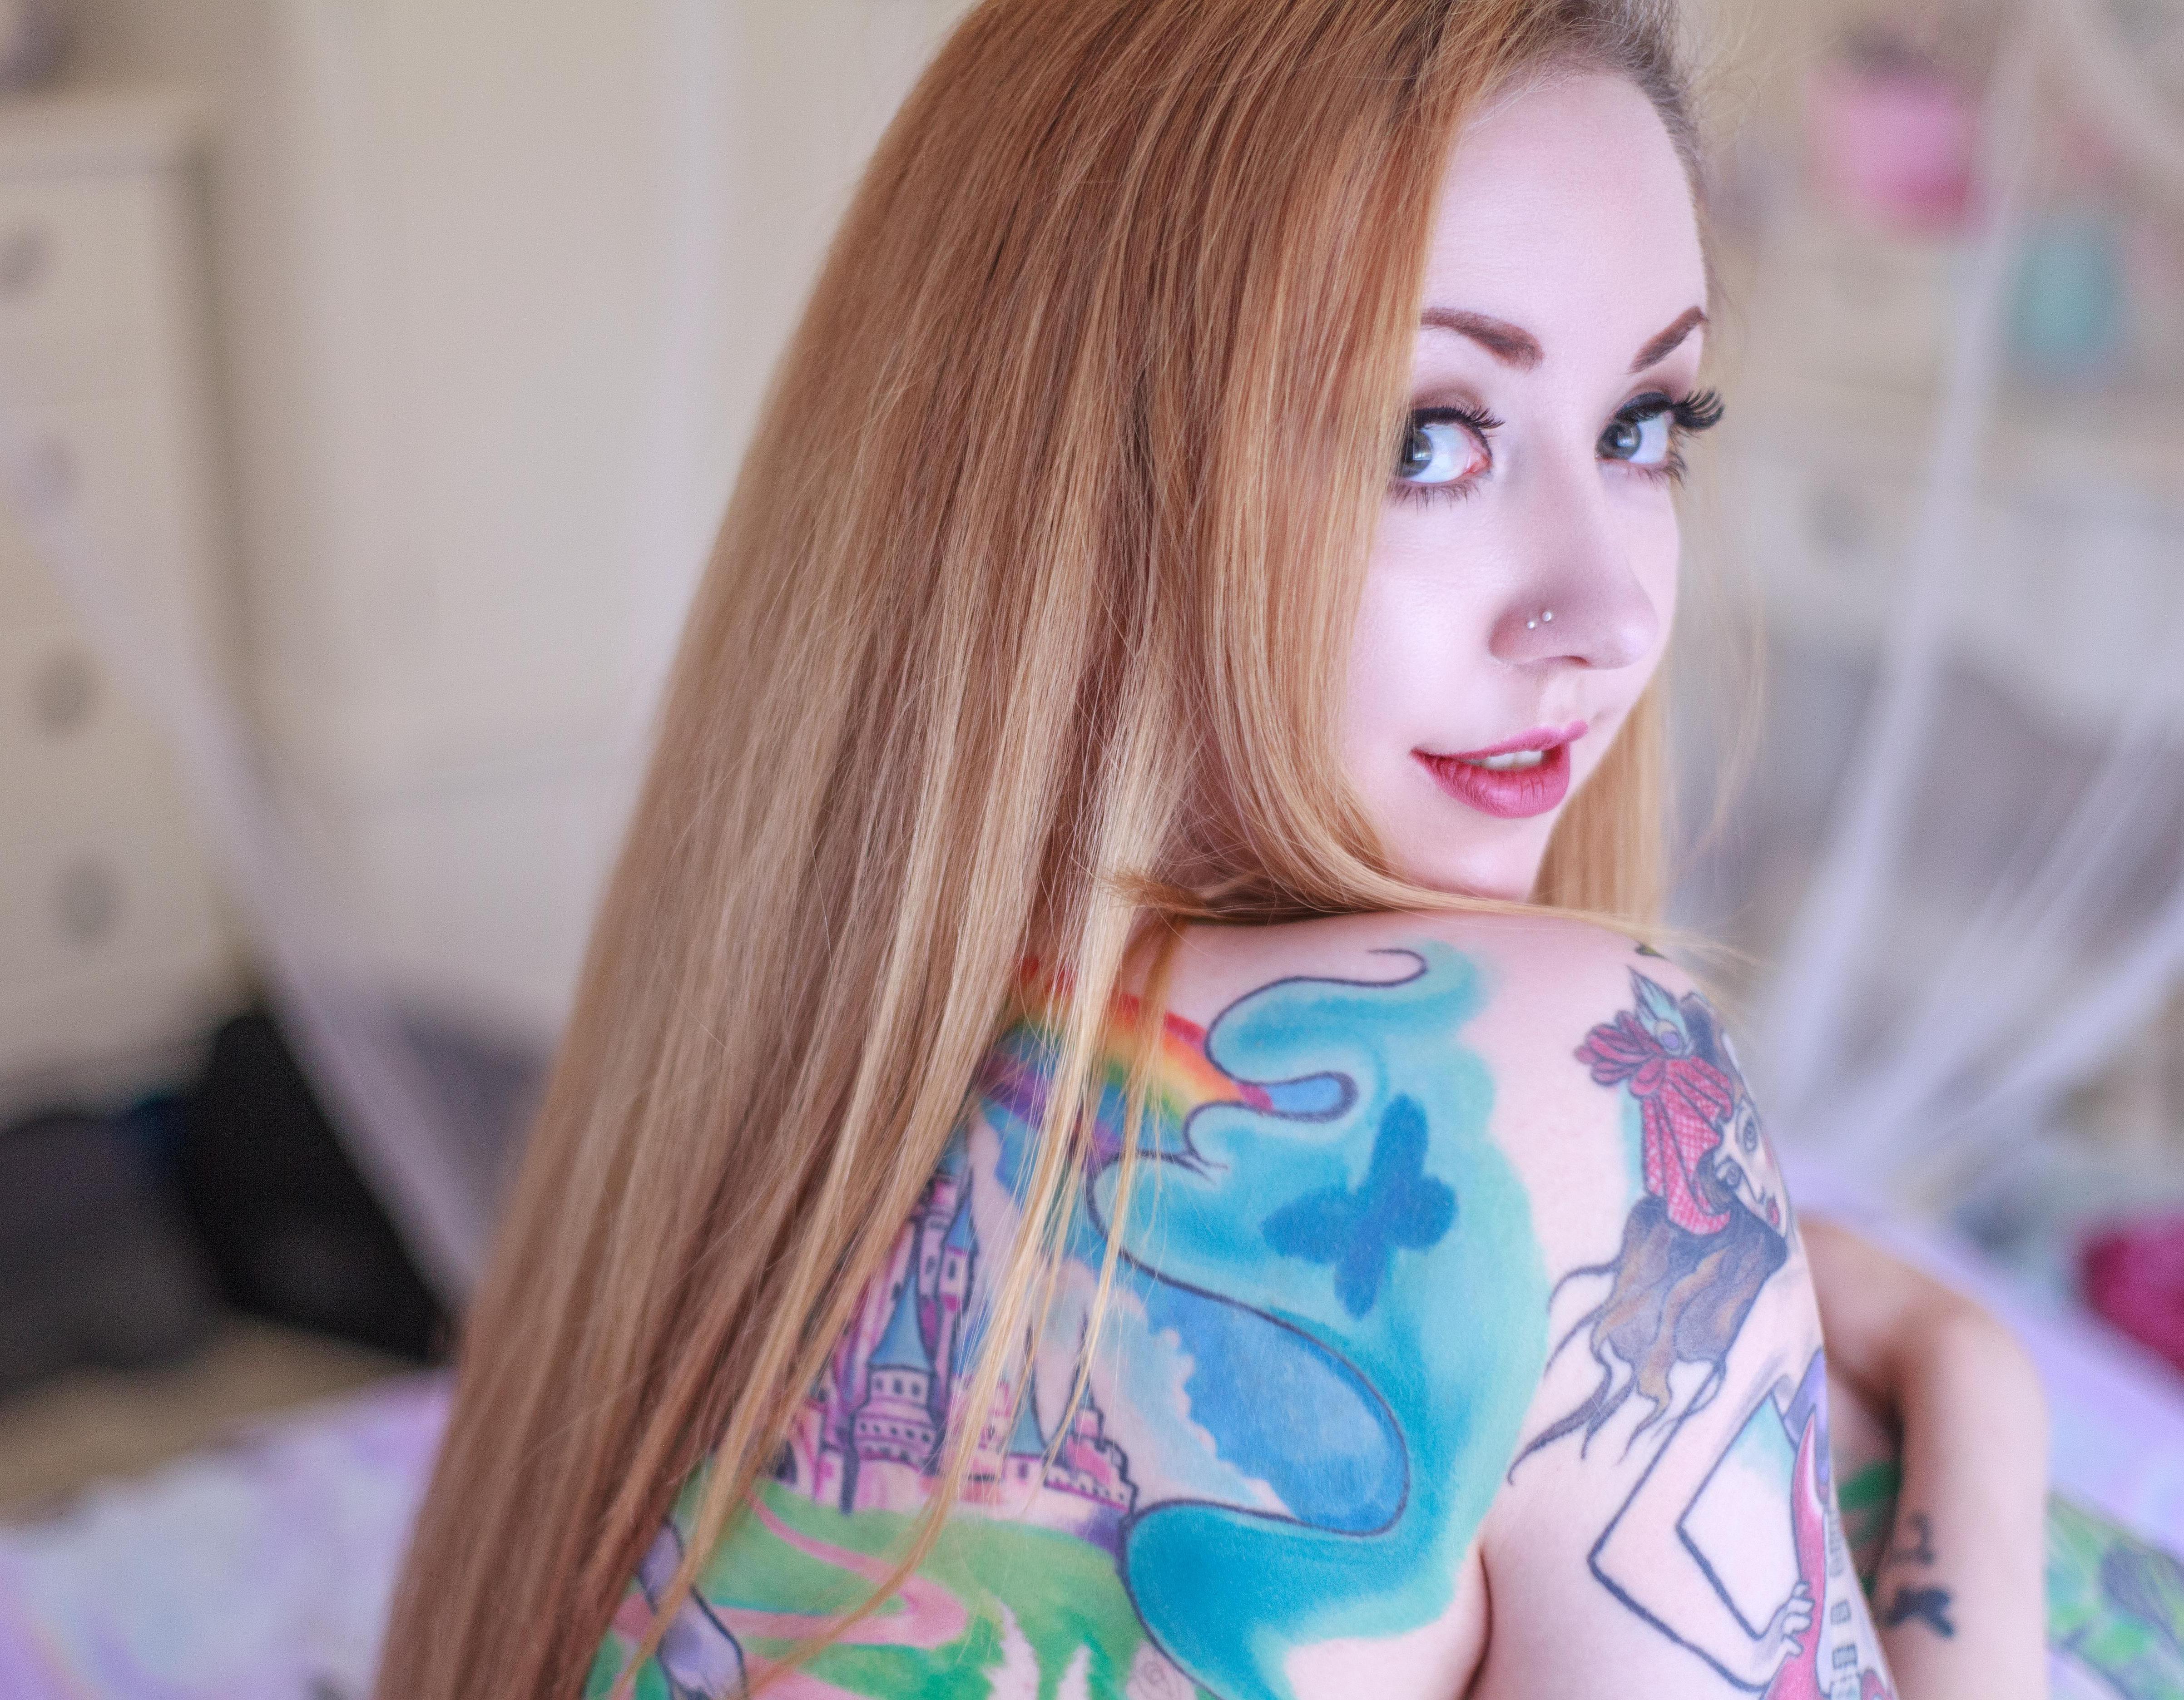
tattoo, person, people, girl, woman, hair, cute, face, skin, shoulder, hairstyle, lip, beauty, eyebrow, long hair, pink, brown hair, hair coloring, arm, blond, eye, joint, cool, smile, neck, mouth, black hair, temporary tattoo, photography, plant, Lace wig, t shirt